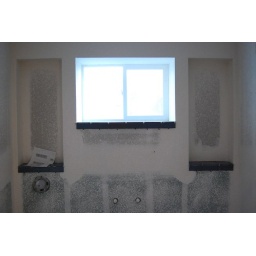
window and shelf tile in the new bathroom